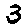
Label: 3